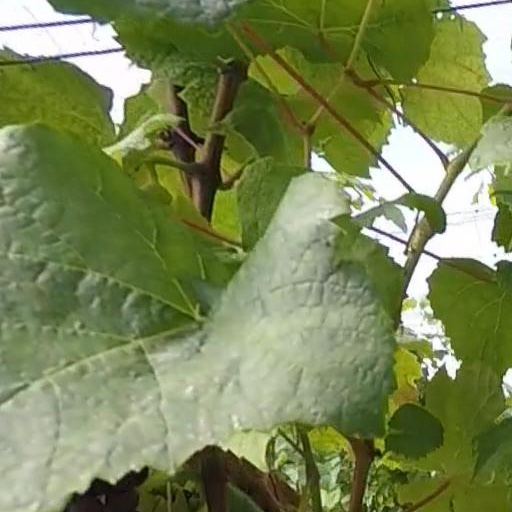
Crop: grape